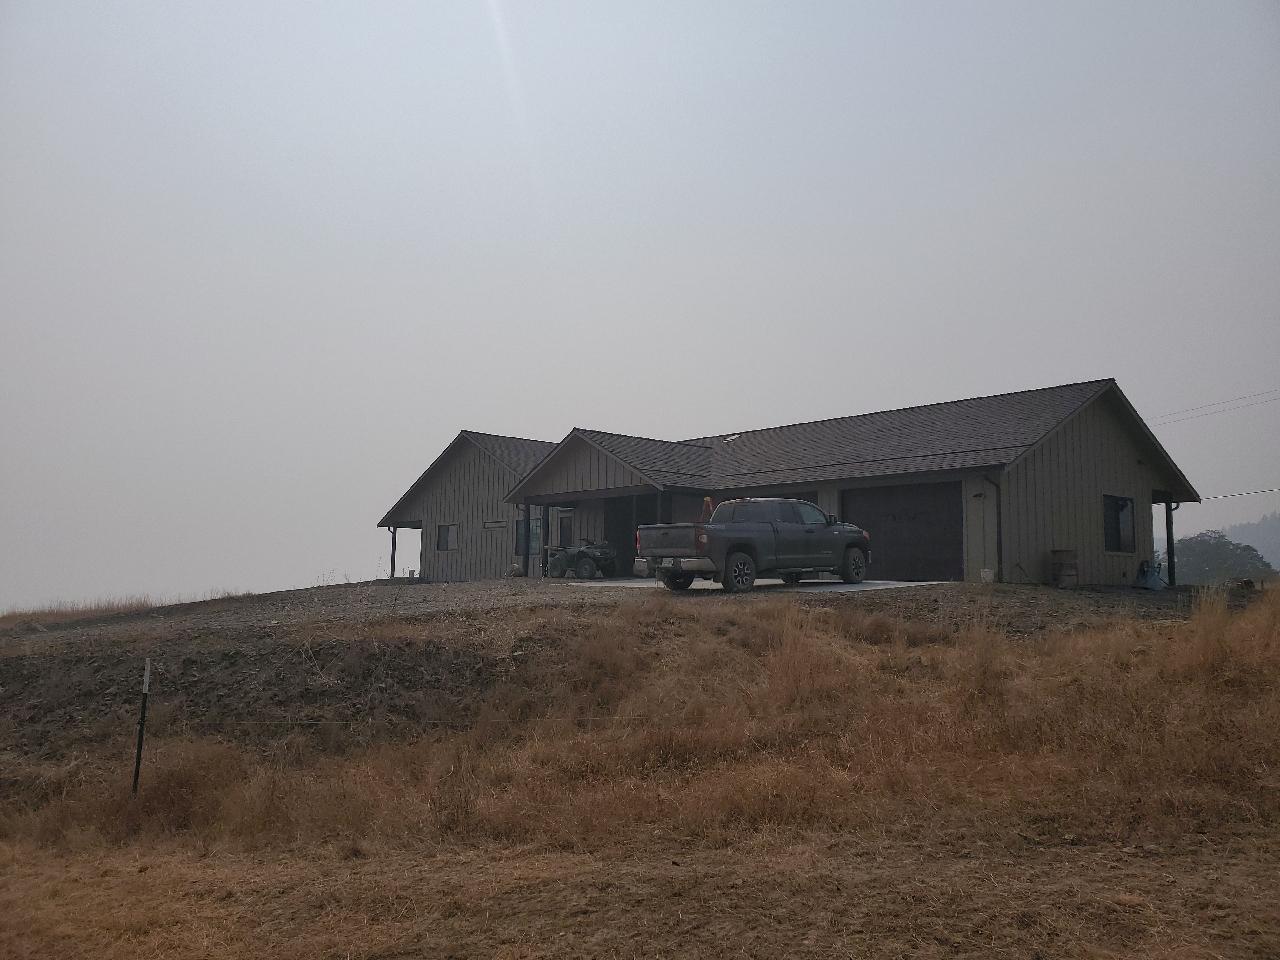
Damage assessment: no_damage